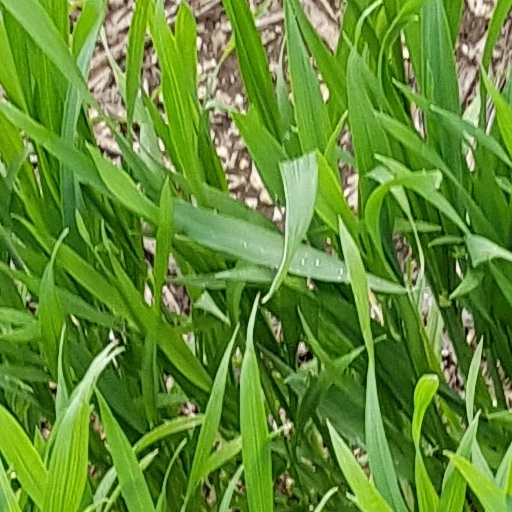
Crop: wheat